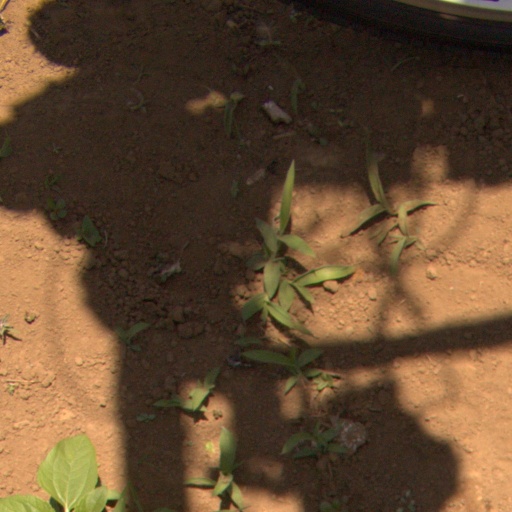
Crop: Jerusalem artichoke